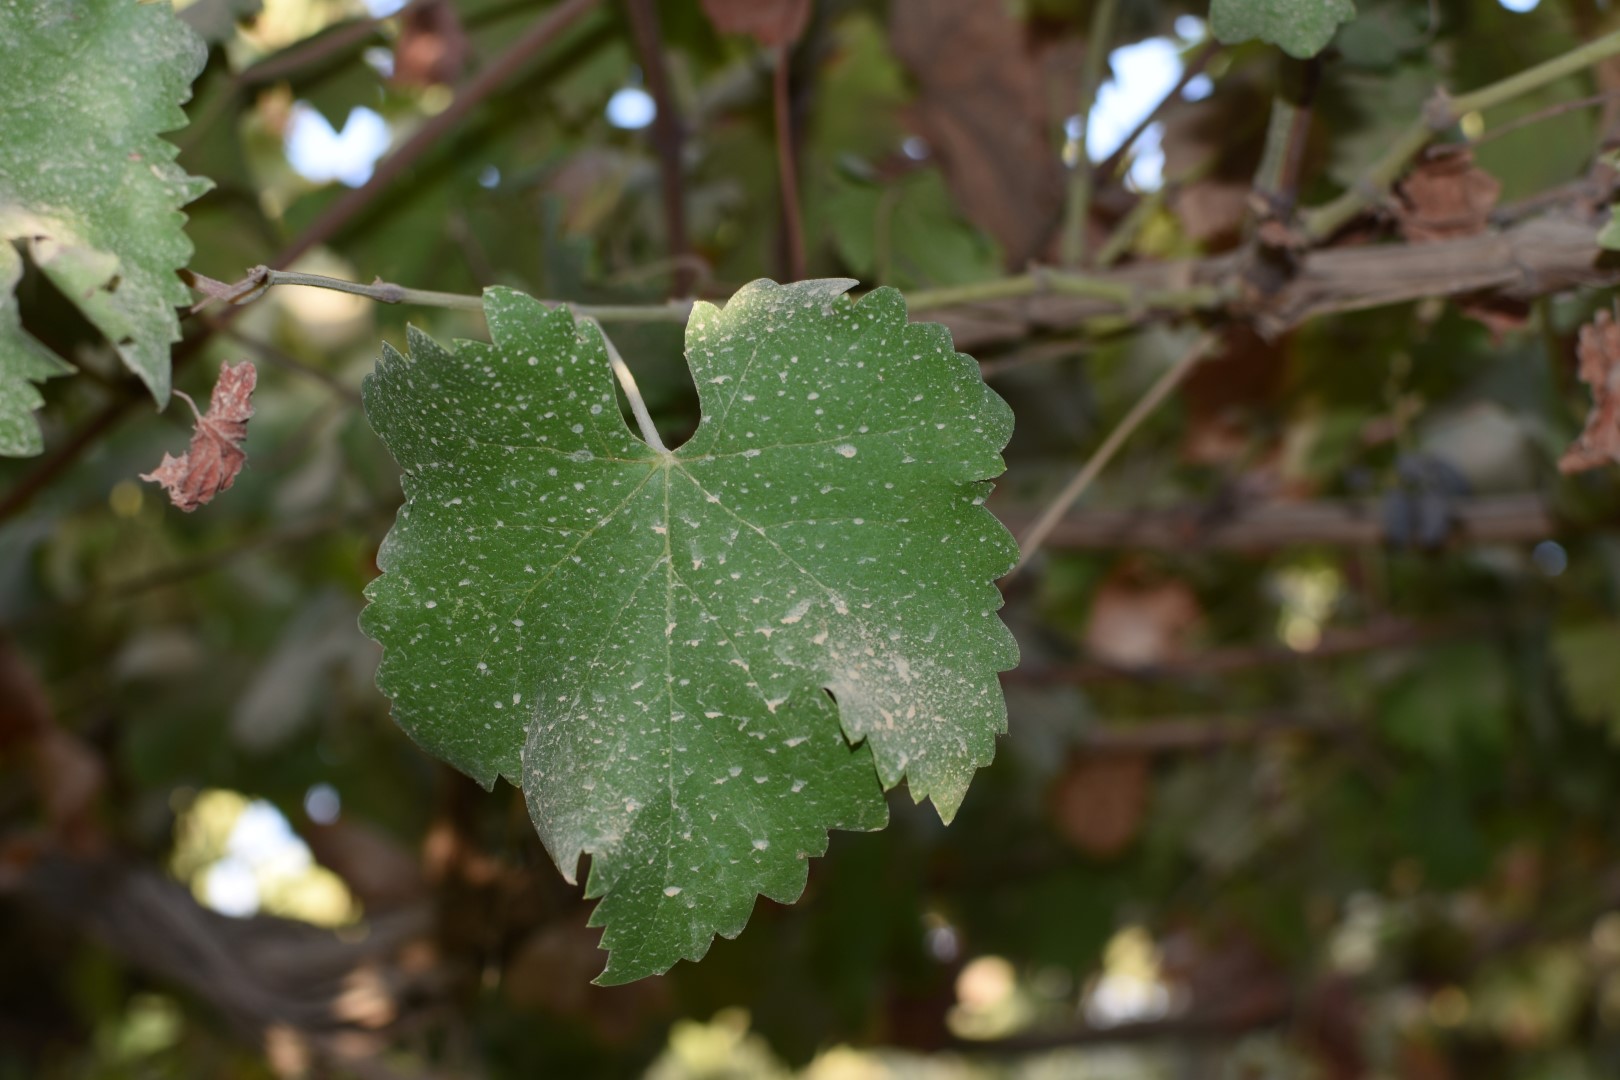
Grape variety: Thompson Seedless